Amos Deason House

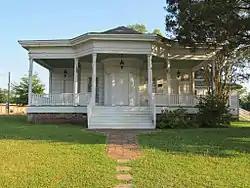
The house in 2014

The Amos Deason House is a historic one-story house in Ellisville, Mississippi, U.S.. It was built in 1855–1860, and designed in the Greek Revival architectural style. According to the "Hattiesburg American", it is "the oldest house in Jones County." During the American Civil War of 1861–1865, Confederate Major Amos McLemore was assassinated by Newt Knight in the house in 1863. As a result, the house is reportedly haunted, with "unexplained noises, sightings, voices, blood and cold spots and other occurrences." It has been listed on the National Register of Historic Places since July 5, 1984. It was donated to the Daughters of the American Revolution in the 1990s.